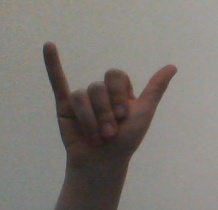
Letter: ya